Netball and the Olympic Movement

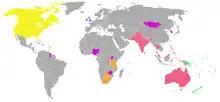
Countries with Netball associations (coloured)

National netball associations have been involved with national Olympic committees as members or associate members, or had their administrators generally involved with national Olympic Committees, for a long time. In the case of the Bahamas, by 1960 the Bahamas Olympic Association had as one of its member organisations the national netball association. Netball was also represented in the Dominica Olympic Committee almost from the moment the organisation was founded. Some of the national netball federations that are affiliated with their national Olympic Committee include Netball Singapore and the All Australia Netball Association.